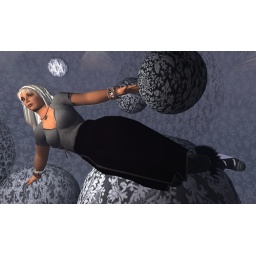
The wraparound dress in gray